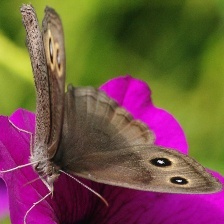
Species: COMMON WOOD-NYMPH
Butterfly family (ImageNet category): ringlet